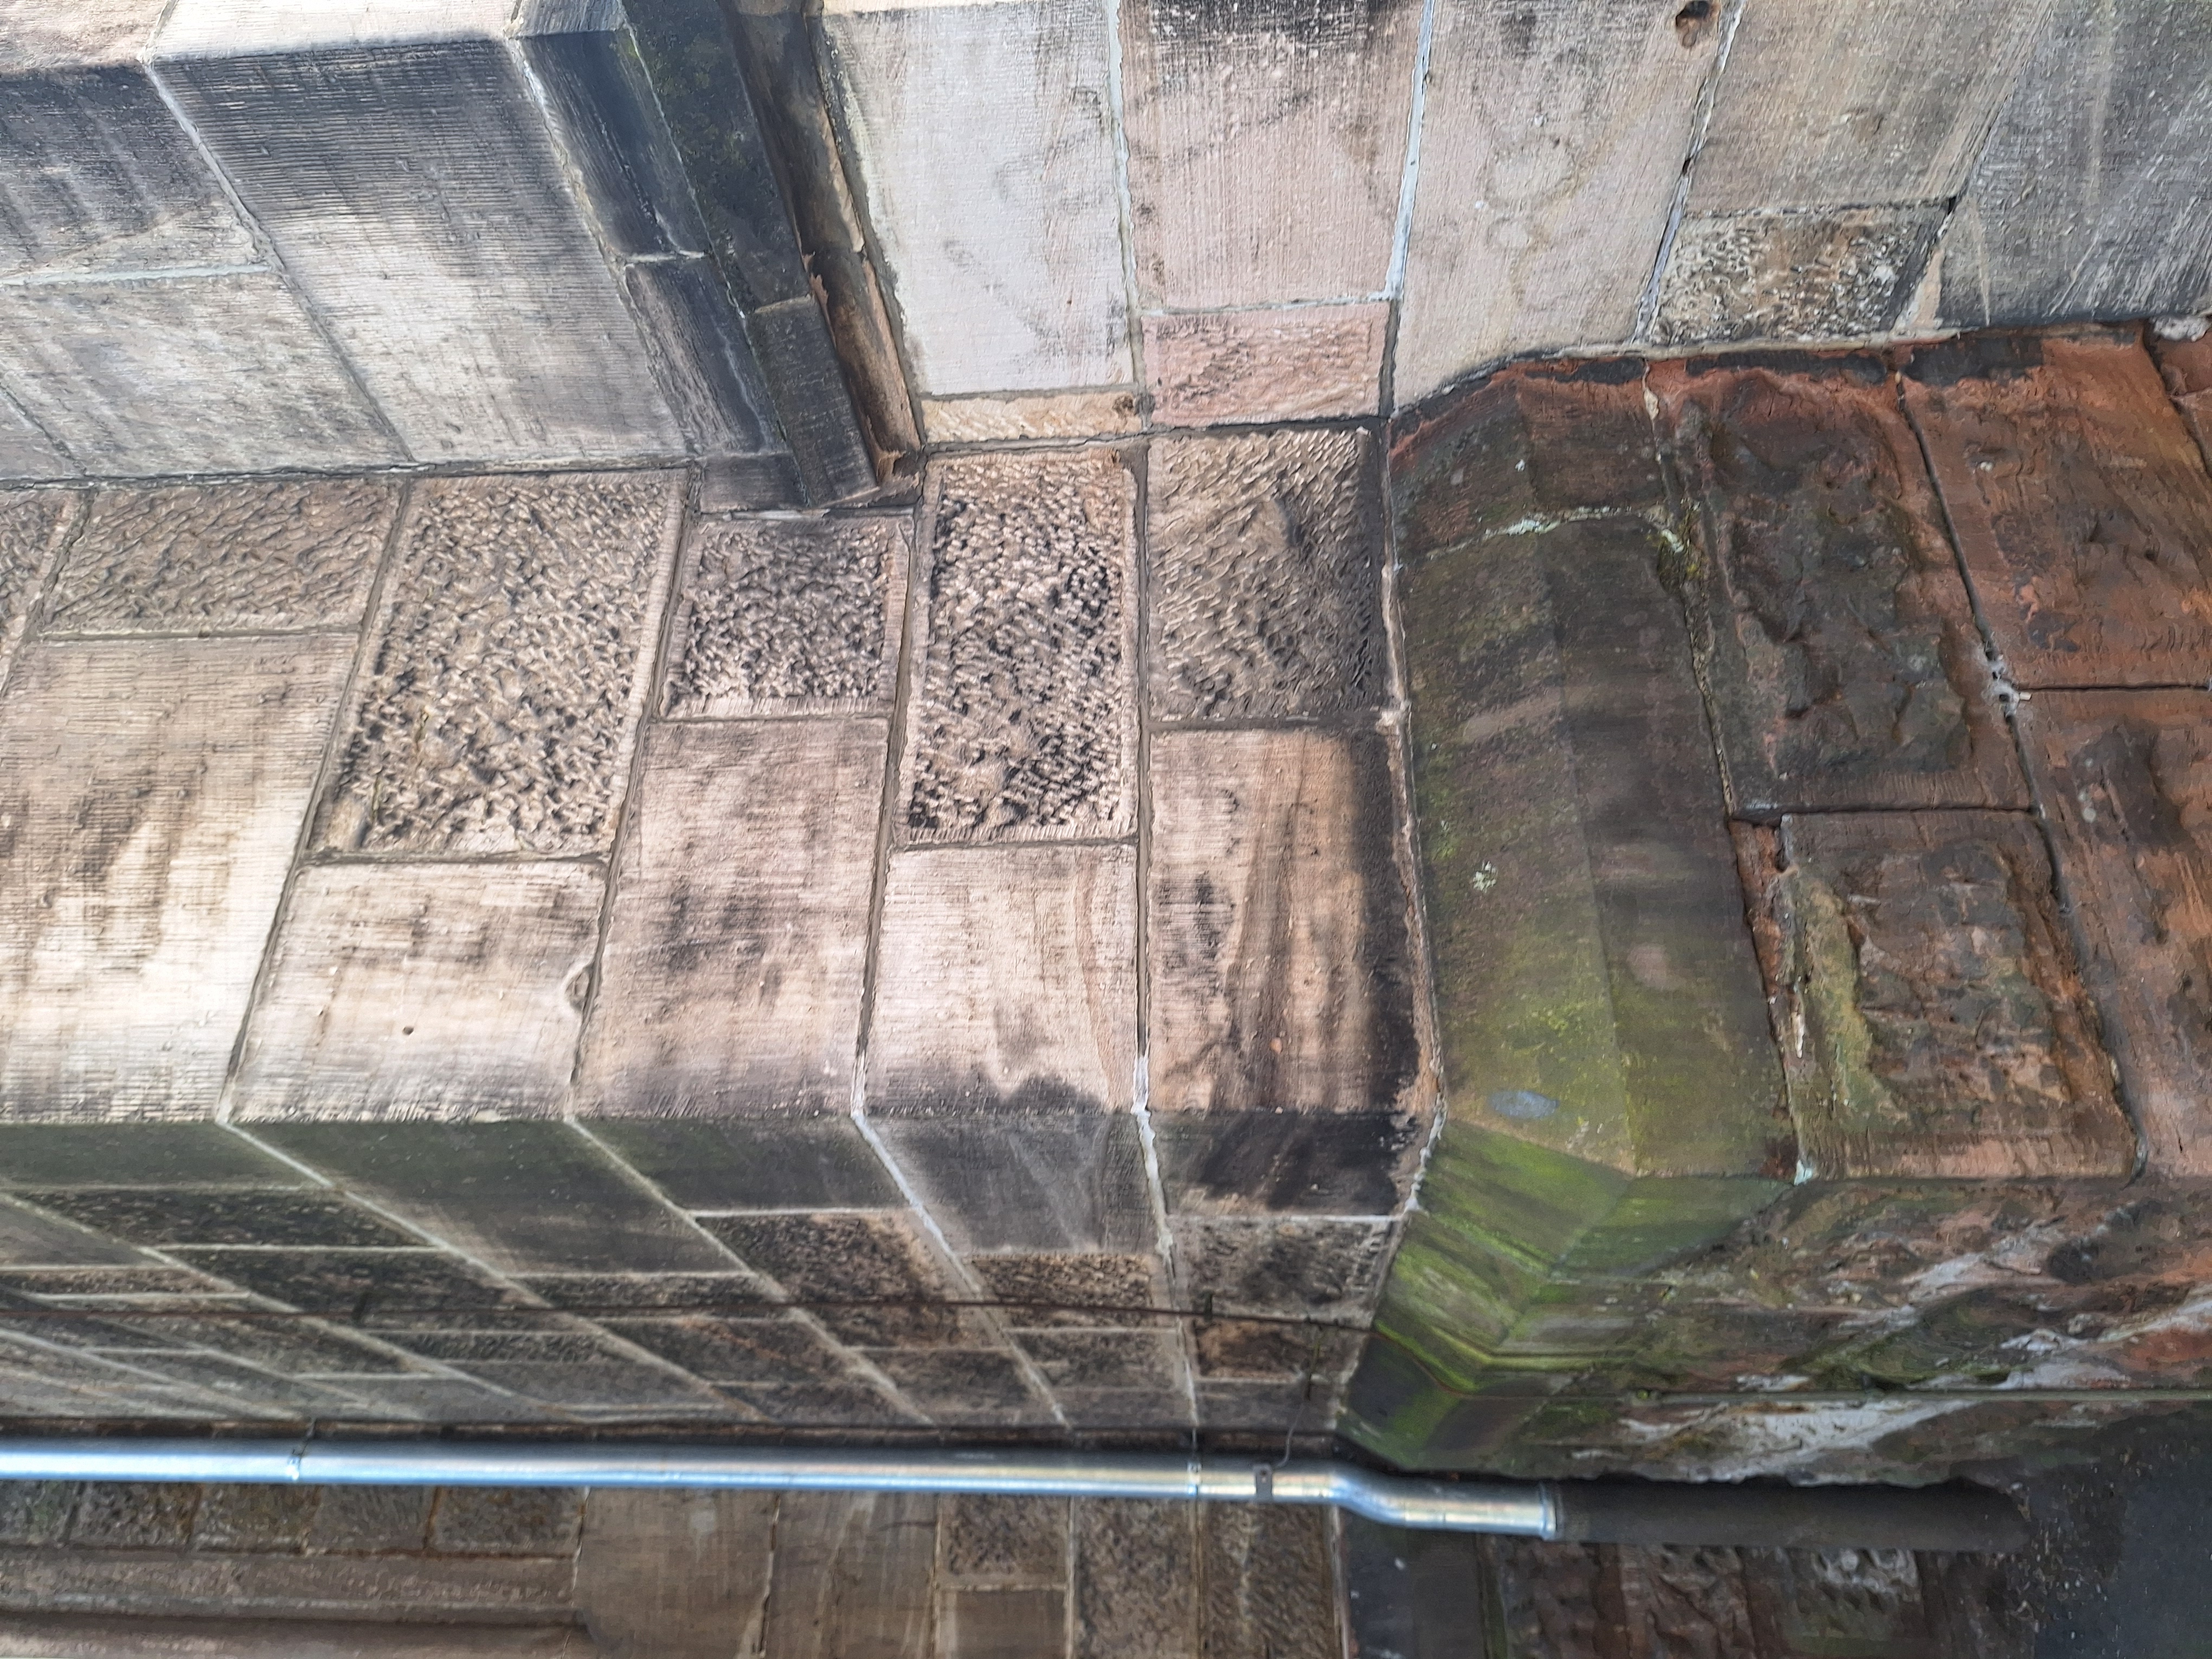
Building: Deutschhausstraße 1